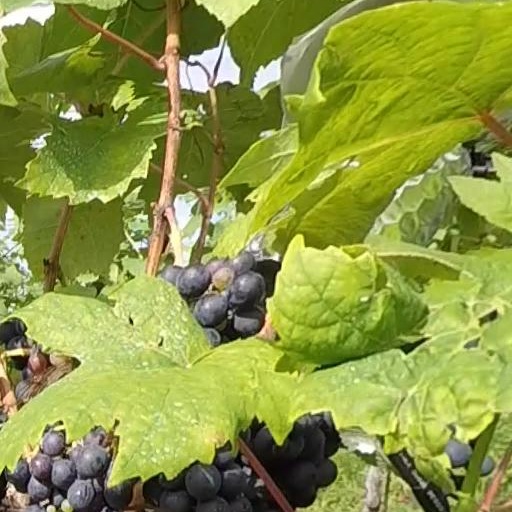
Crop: grape